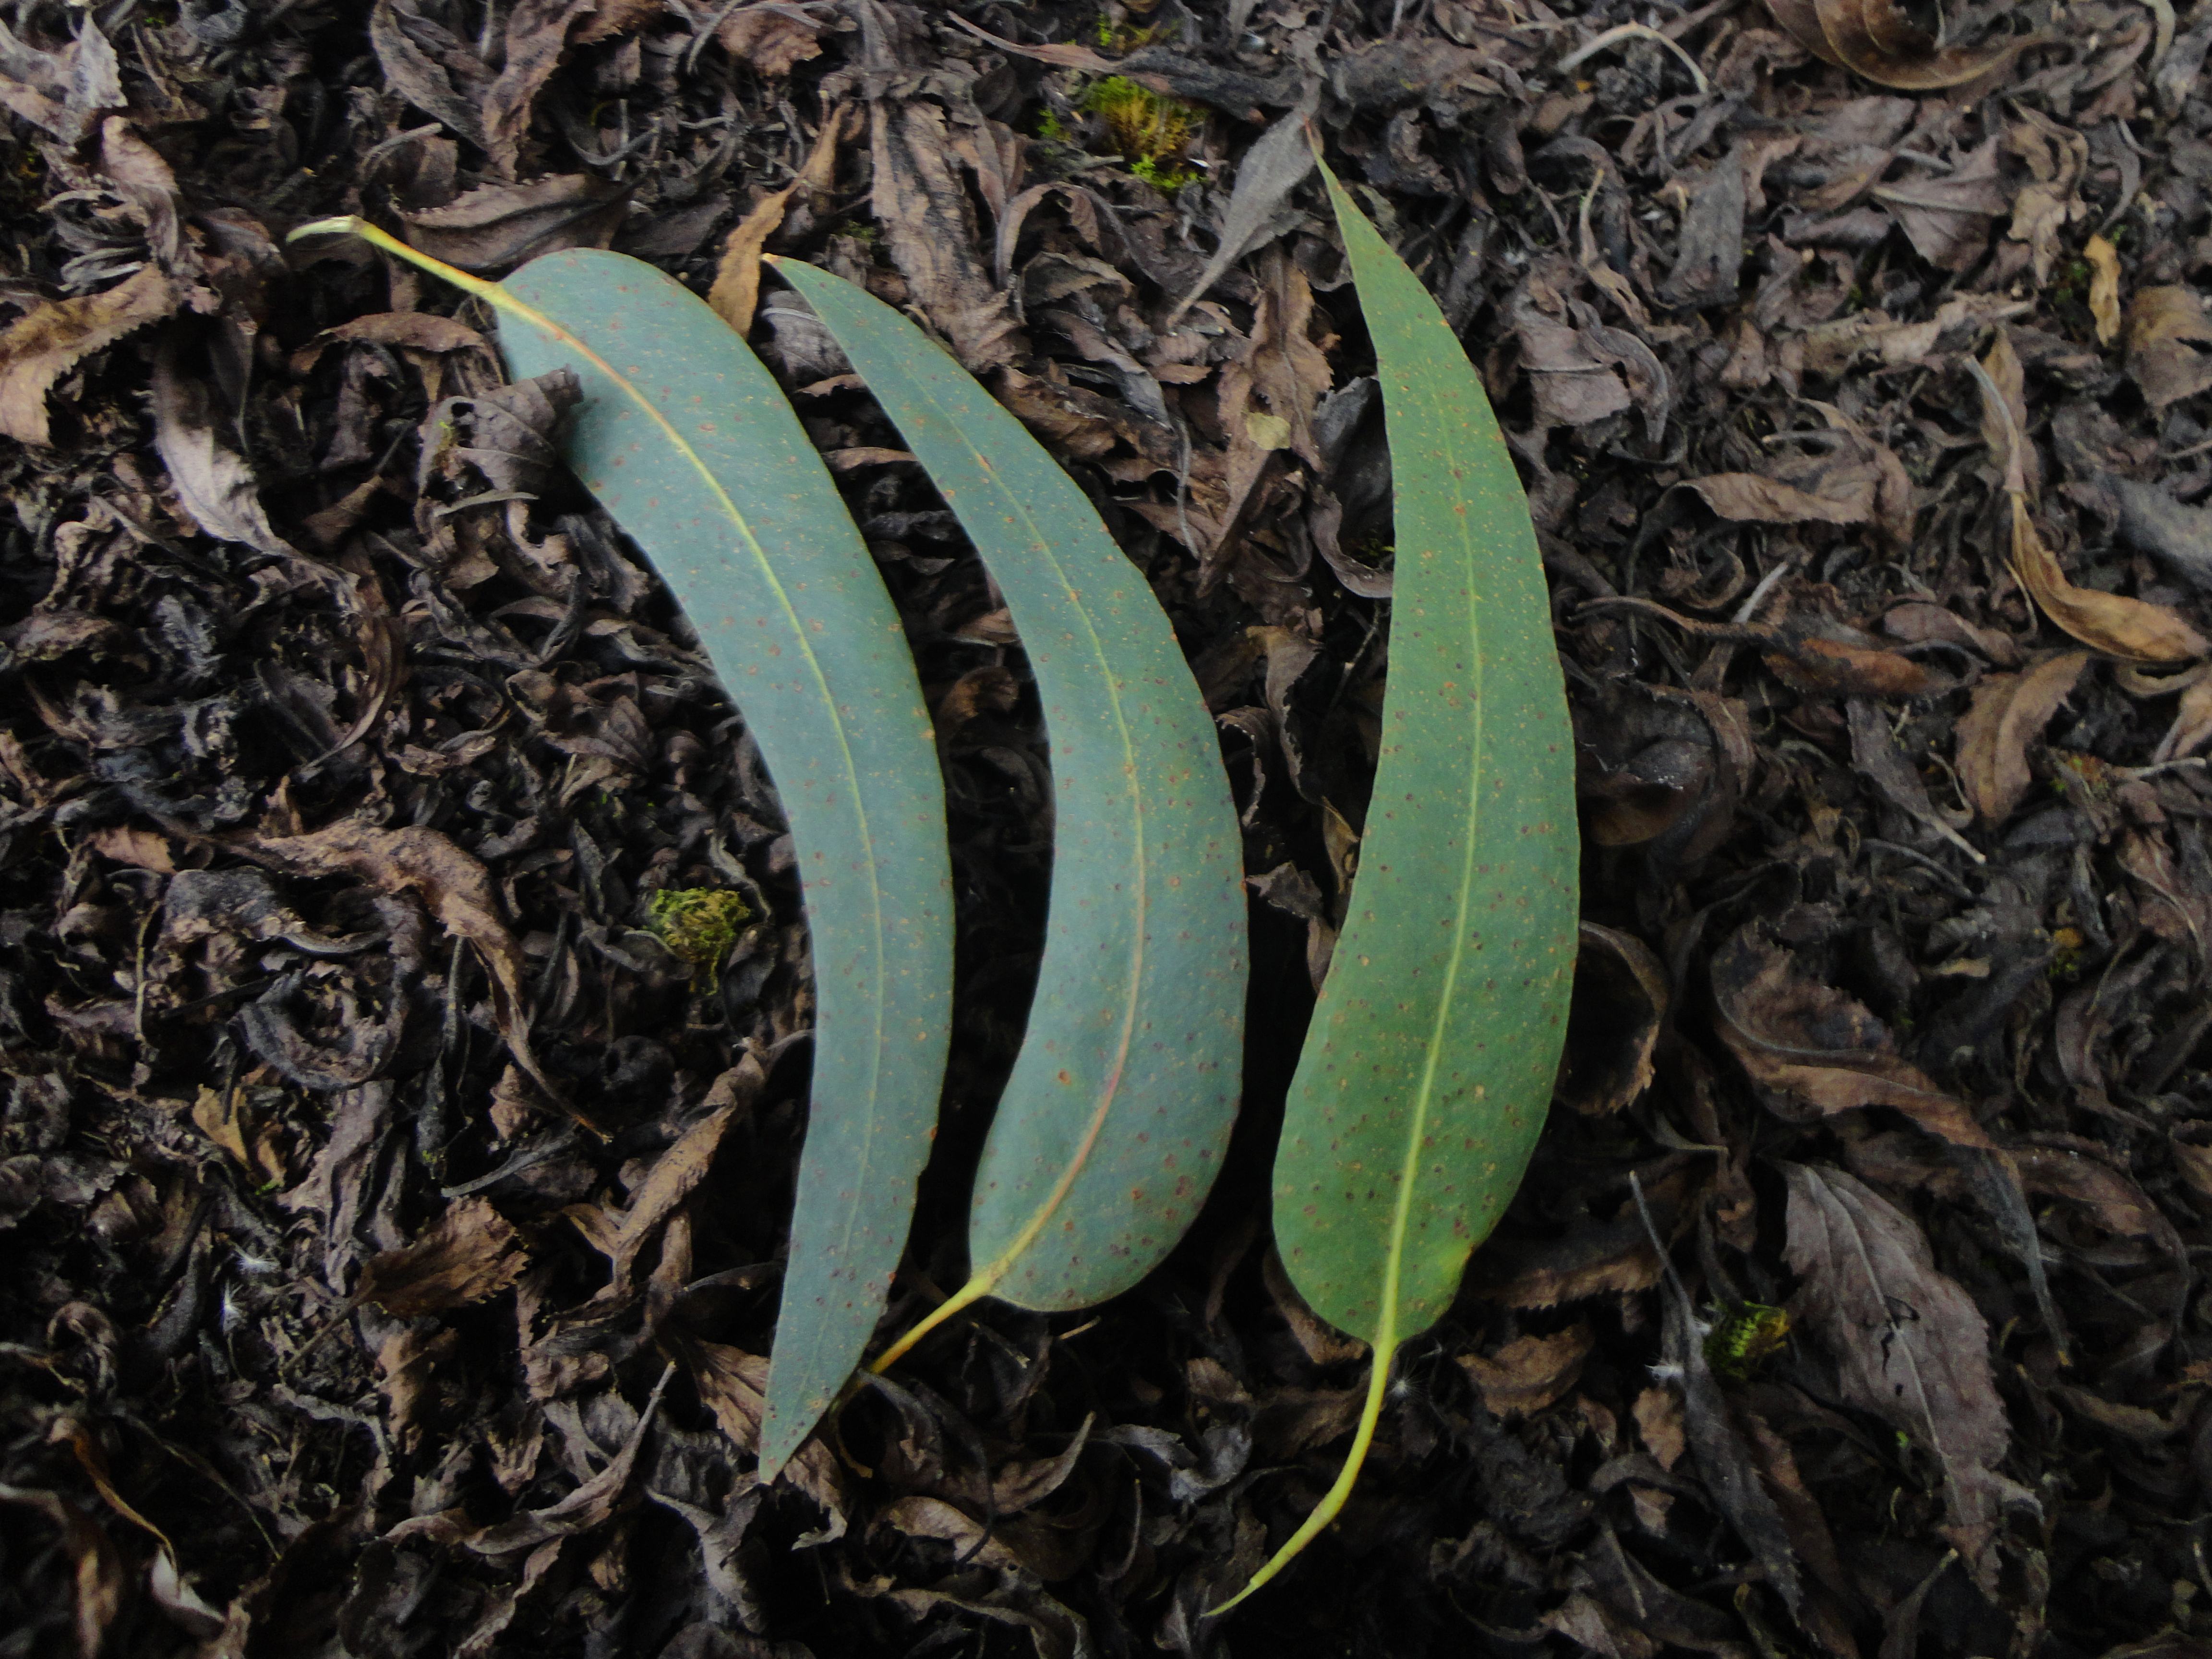
leaf, plant, flower, terrestrial plant, botany, flowering plant